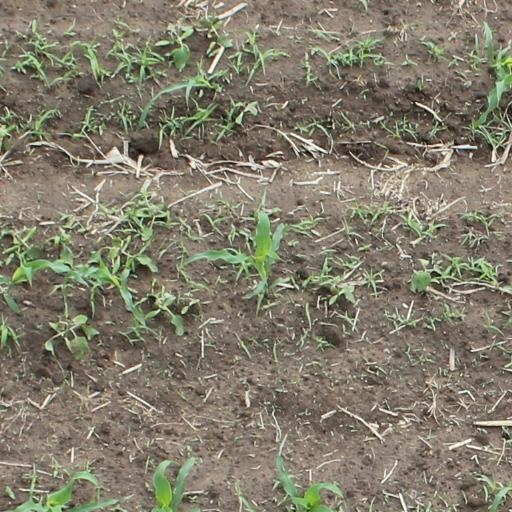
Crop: maize; corn